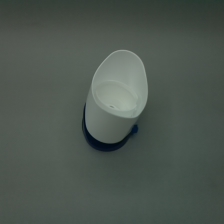
Color: white/transparent
Cap type: flip-top cap